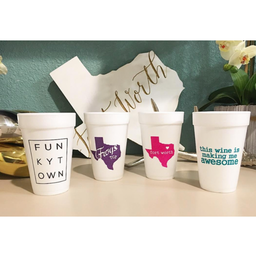
Label: paper